Ain't Too Proud

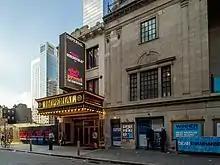
At the Imperial Theatre

The musical opened on Broadway in 2019 at the Imperial Theatre, with previews beginning February 28, 2019 and an opening night on March 21, 2019. As of March 12, 2020, the show suspended production due to the COVID-19 pandemic. On May 10, 2021, it was announced that the show would return to Broadway with a gala performance on October 16. The production had its final performance on January 16, 2022.